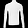
Label: Pullover